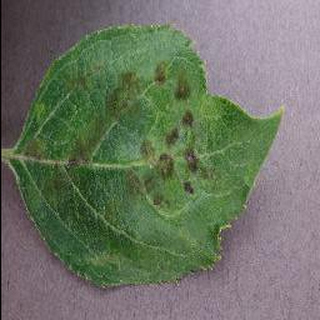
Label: apple_apple_scab